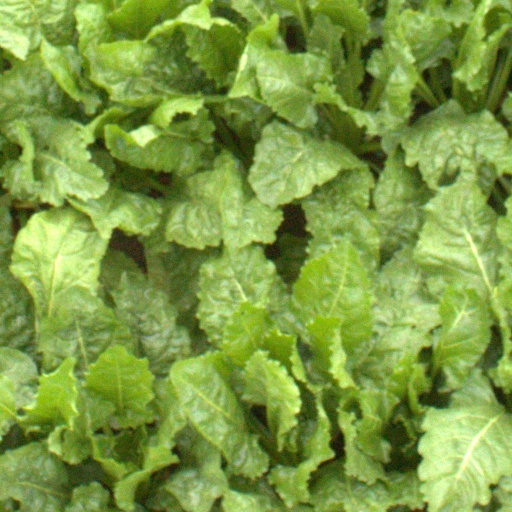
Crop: sugar beet